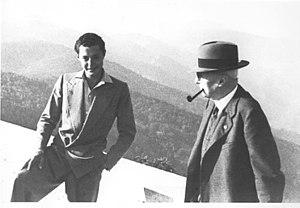
Fiat Chrysler Automobiles NV est une société italo-américaine, de droit néerlandais, créée par Fiat à la suite du rachat à 100 % du groupe Chrysler en janvier 2014.
Giovanni Agnelli, né 13 août 1866 à Villar Perosa et mort le 16 décembre 1945 à Turin, est un industriel emblématique italien, pionnier de l'histoire de l'automobile, PDG cofondateur de l'empire industriel Fiat en 1899, homme politique italien. Ses deux petits-fils Giovanni et Umberto lui succèdent respectivement en 1945 et 2003.